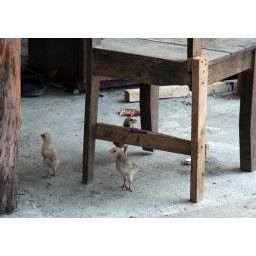
On the floor of the diner. Located on the beach below Caldera where we land after flying.